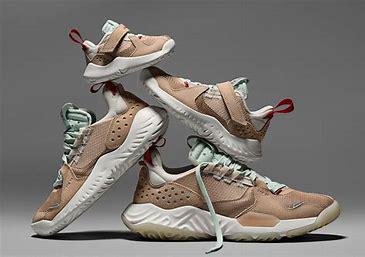
Brand: Jordan
Model: Delta